Indonesia–United Kingdom relations

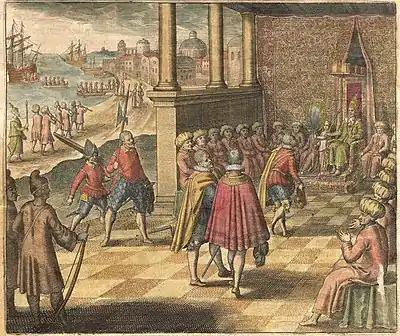
Francis Drake's visit to Sultan Babullah in 1579. Illustration by Theodor de Bry.

English sailors first reached what is now Indonesia in the 16th century, when Sir Francis Drake reached Moluccas in 1579 on his circum-globe journey. The British East India Company opened a trading post in Bantam on the first voyage in 1601 and imports of pepper from Java were an important part of the Company's trade for twenty years. However, because of heavy competition with the Dutch East India Company, the British trade post in Bantam was closed in 1683. The British shifted their attention to the Indian subcontinent while the Dutch began to establish themselves more firmly in Java and later expanded to most of the Indonesian archipelago.